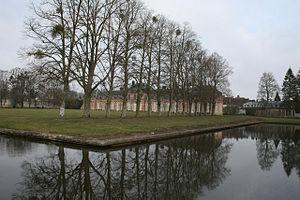
Le château de la Ferté-Vidame, bâti au XIVᵉ siècle, reconstruit au XVIIIᵉ siècle et ruiné lors de la Révolution française, est situé sur la commune homonyme dans le département d'Eure-et-Loir en région Centre-Val de Loire.